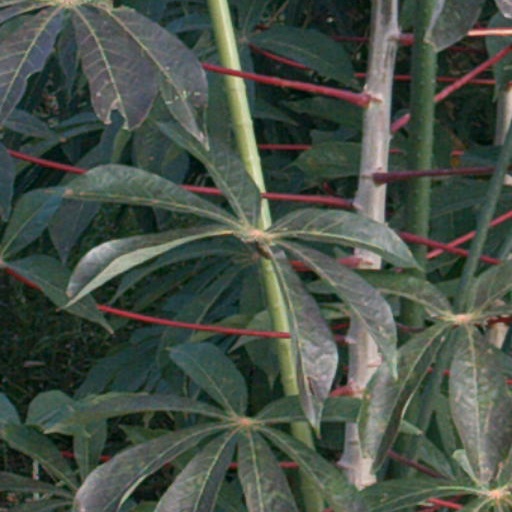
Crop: cassava